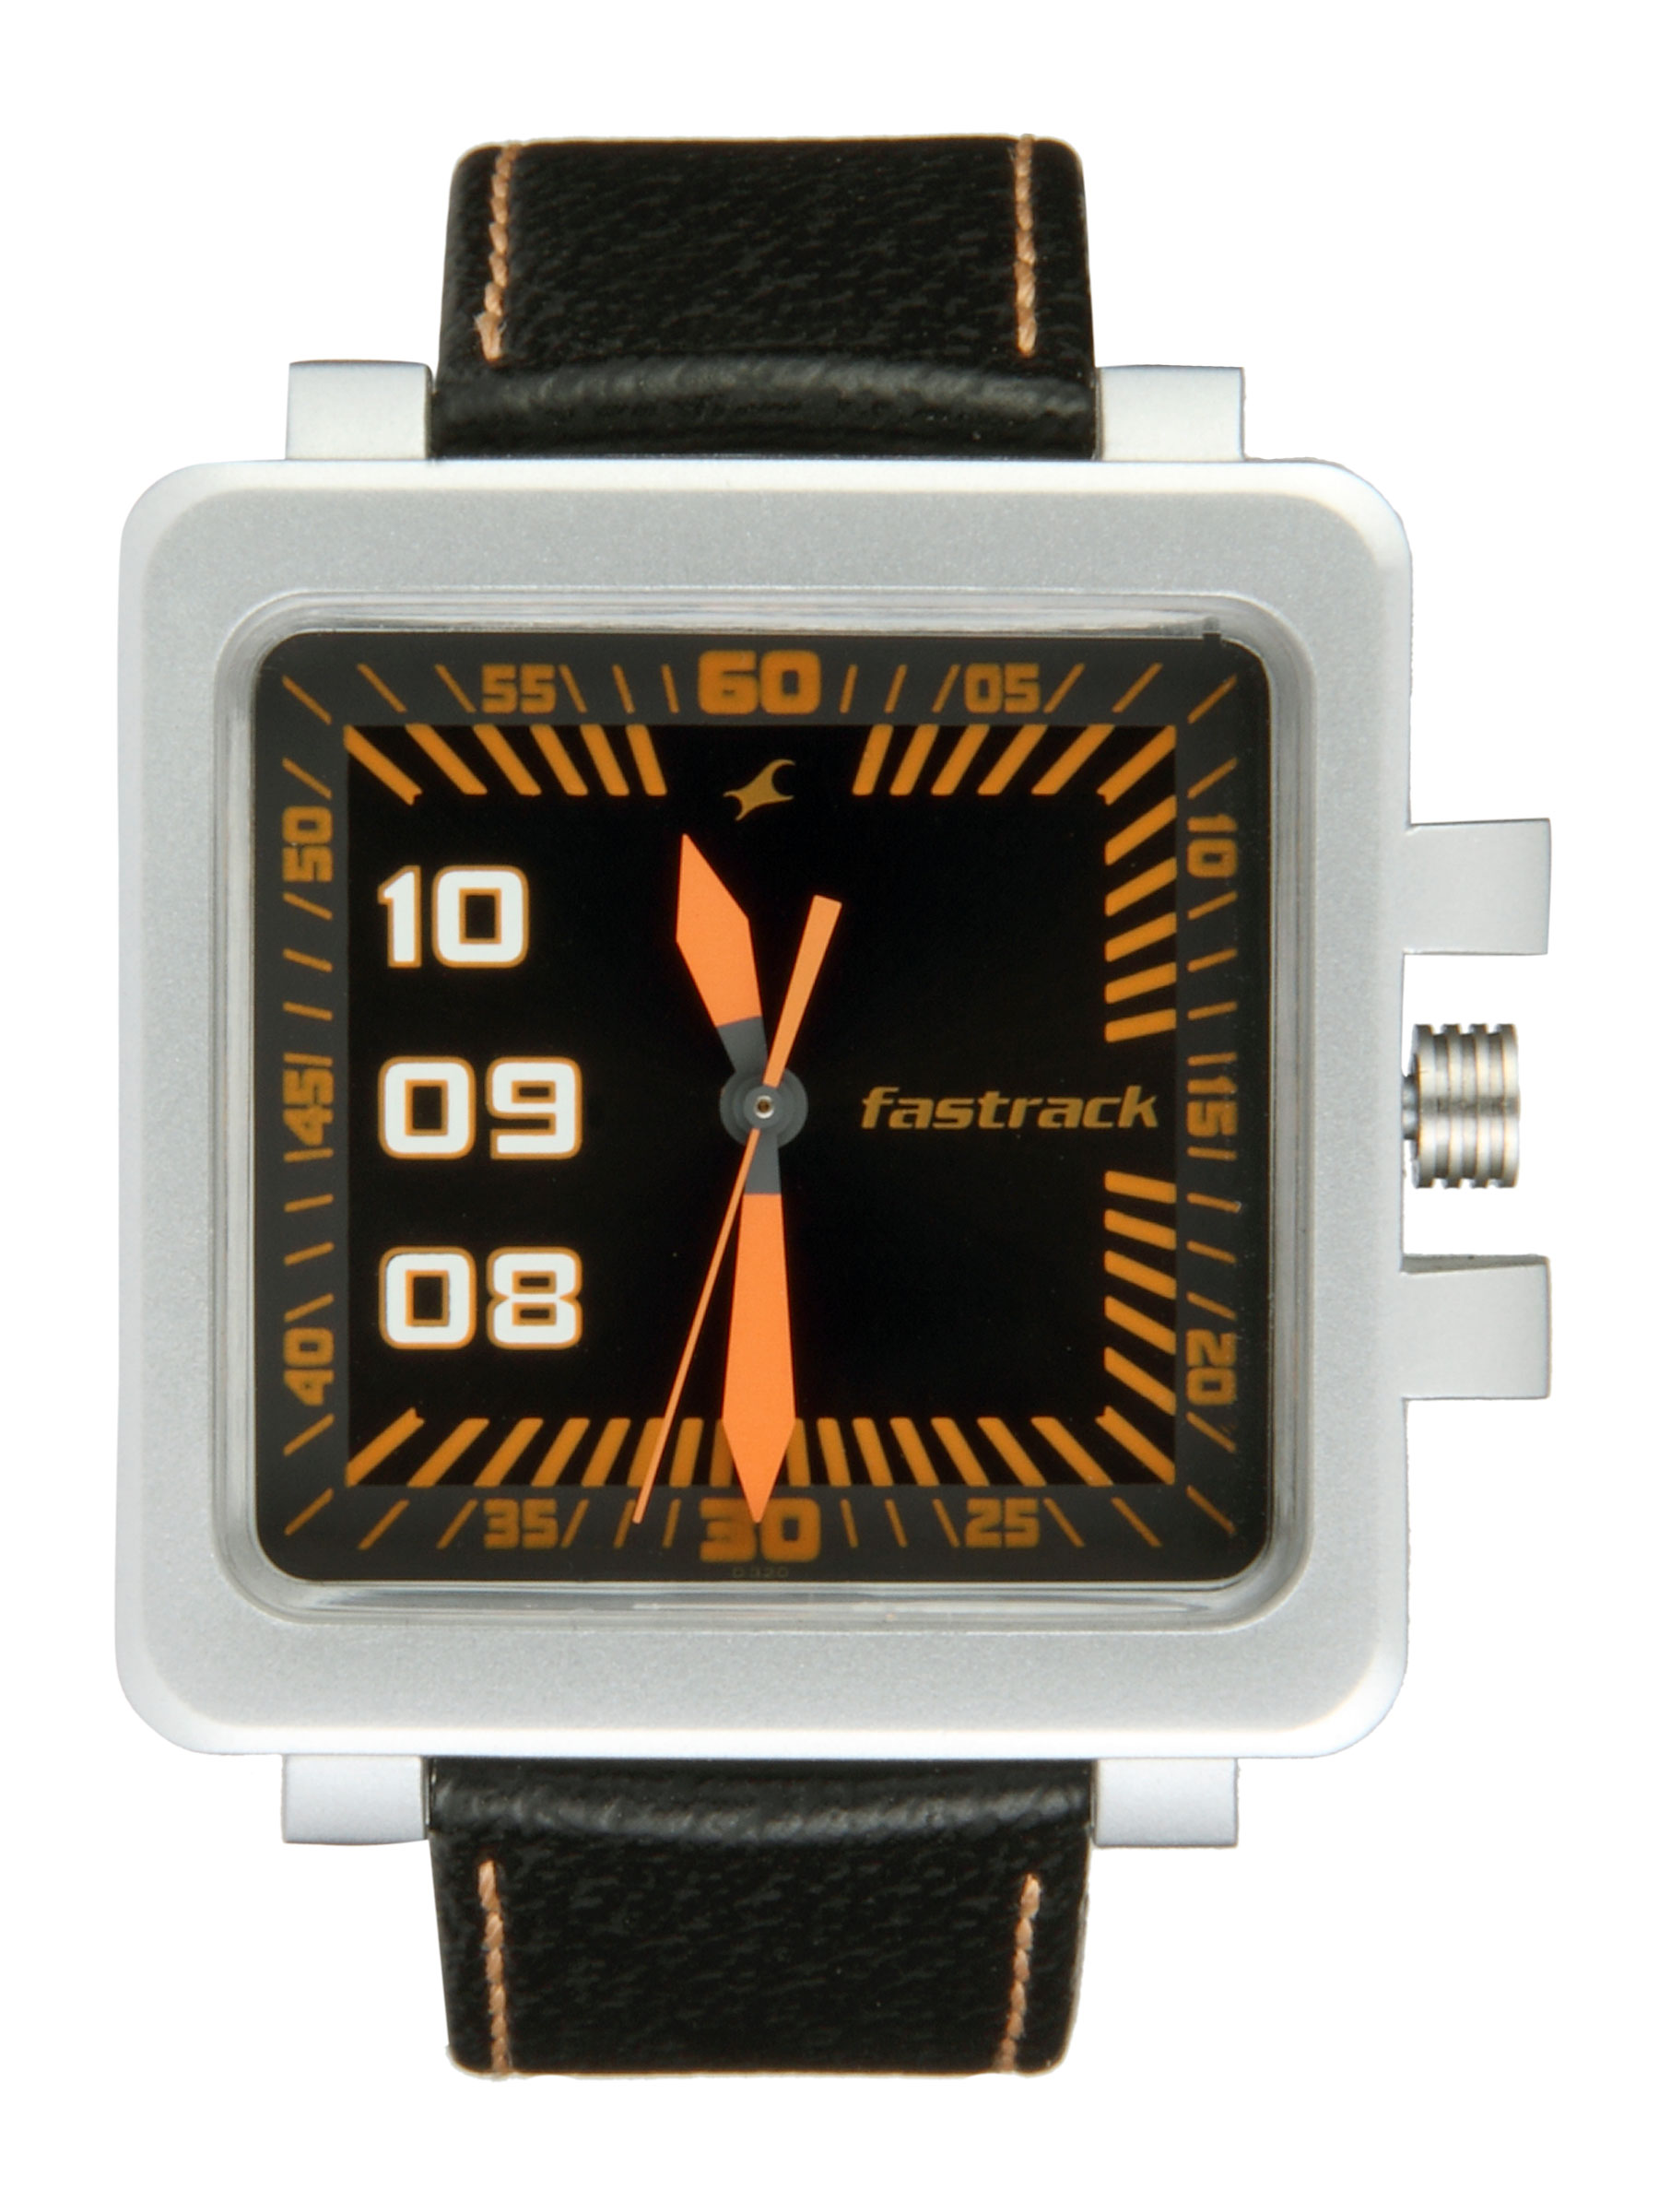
Fastrack Men Black Casual Watch
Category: Accessories / Watches / Watches
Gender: Men
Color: Black
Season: Winter 2016
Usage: Casual